Franz Joseph Schelver

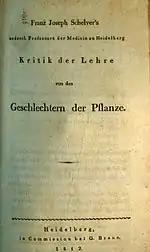
"Kritik der Lehre von den Geschlechtern der Pflanze" (1812)

Early on, he maintained an interest in entomology, and published a number of treatises on the subject in Rudolf Wiedemann's "Archiv für Zoologie und Zootomie". In 1798 he was the author of a book on the sense organs of insects and worms, titled "Versuch einer Naturgeschichte der Sinneswerkzeuge bei den Insecten und Würmern". In the areas of nature philosophy, medicine and botany, he published the following: